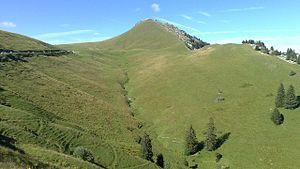
Alpages Charmant Som
Le Charmant Som est un sommet du département français de l'Isère culminant à 1 867 mètres d'altitude dans le massif de la Chartreuse, dans les Alpes. Il est constitué de calcaires mais possède un relief moins marqué que les sommets environnants, ce qui lui vaut d'être couvert de prairies d'alpage à l'origine de son nom. Celles-ci sont occupées et entretenues par des bergers depuis le Moyen Âge. Elles sont accessibles par une route construite durant l'entre-deux-guerres depuis le col de Porte jusqu'à 200 mètres sous la cime principale. La route aboutit à deux bâtiments servant désormais à la fois d'auberge, de chalet et de fromagerie ; la vente des produits s'effectue sur place.